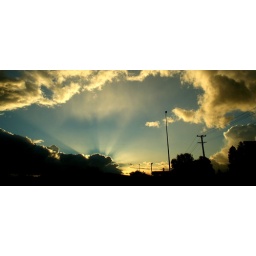
Sun rays over the orange clouds